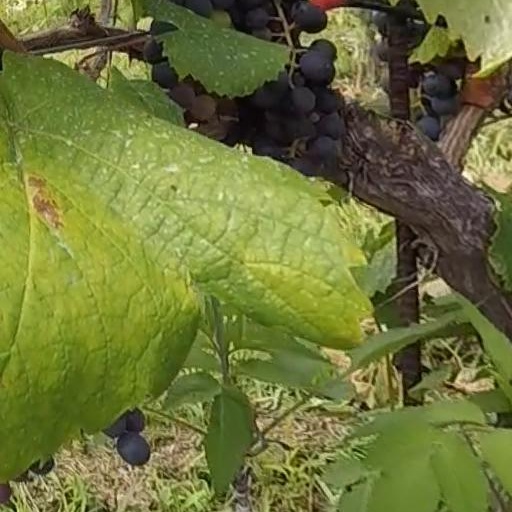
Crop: grape